Josephine Clay Ford

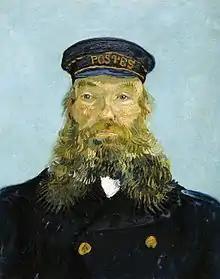
Van Gogh's "Portrait of the Postman Joseph Roulin", donated by Ford to the Detroit Institute of Arts

In 1943, she married Walter Buhl Ford II (1920–1991), not a relative, whose family were prominent in the chemical business in the downriver suburbs of Detroit. He was a descendant of the other prominent families of Detroit including the banking Fords, the Buhl family and Brush family. Walter Ford was himself involved in interior and industrial design and was the chairman and chief executive of Ford & Earl Design Associates. They lived in Grosse Pointe Farms, Michigan, and together were the parents of two sons and two daughters: